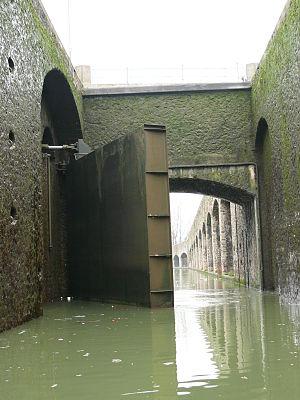
Le canal Saint-Denis est un canal long de 6,6 km qui relie le canal de l'Ourcq, dans le 19ᵉ arrondissement de Paris, à la section de la Seine située sur la commune de Saint-Denis.